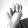
ASL letter: M